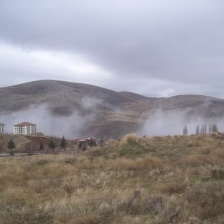
Cloud type: Stratus